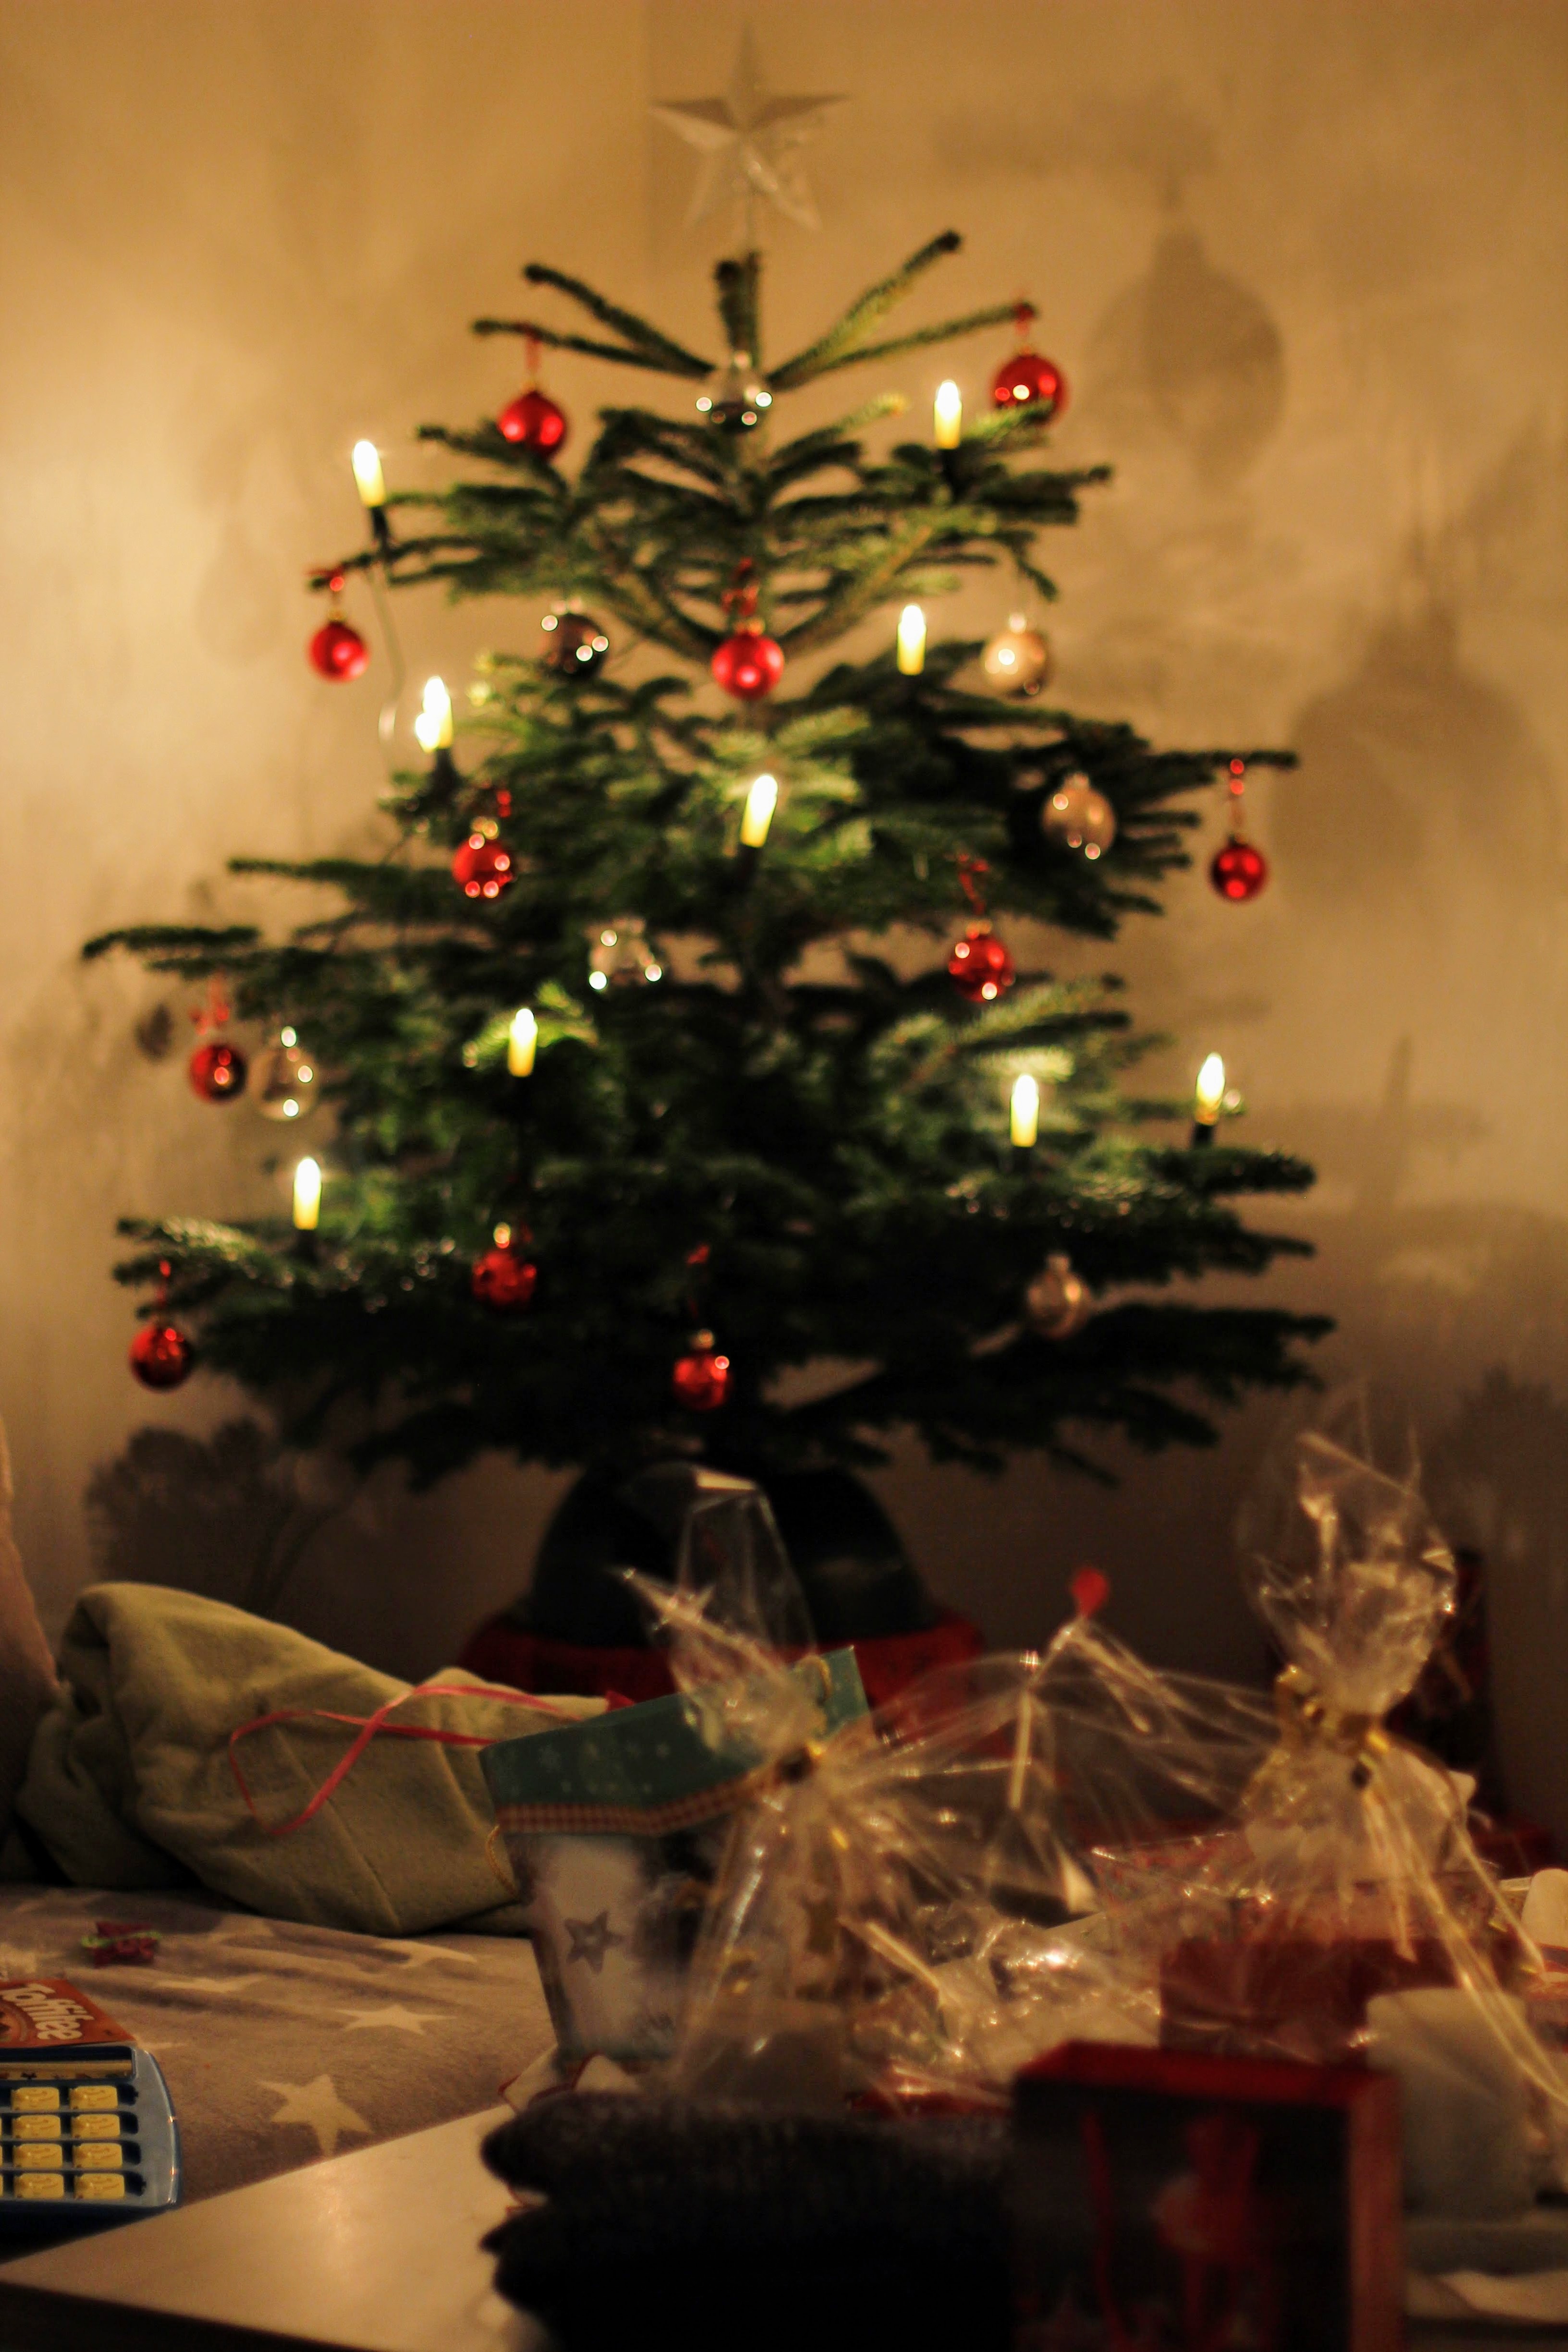
tree, holiday, christmas, christmas tree, festive, christmas decoration, christmas decorations